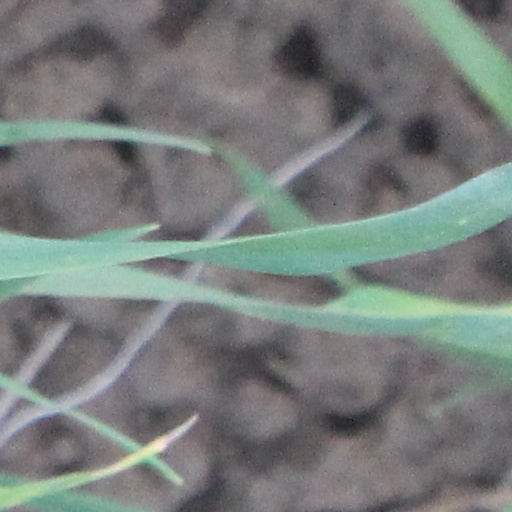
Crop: wheat